Henrik Kjelsrud Johansen

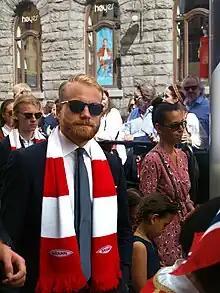

Henrik Kjelsrud Johansen (born 22 March 1993) is a former Norwegian footballer who plays as a forward. He previously played for the Eliteserien clubs Lillestrøm, Haugesund, Odd, Vålerenga, Brann and Fredrikstad.